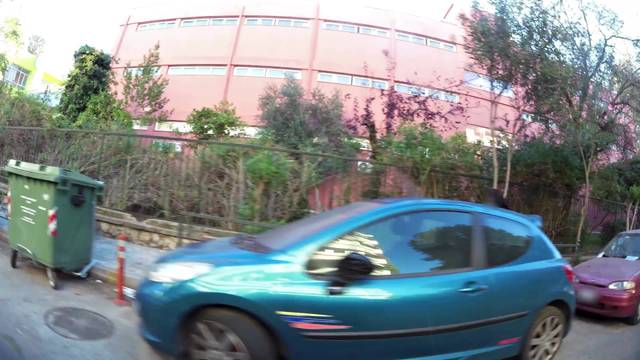
Region: Greece
Coordinates: 38.015, 23.799